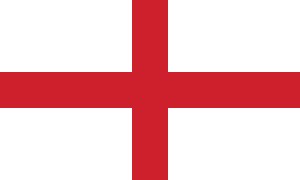
Guernseys flag
Guernseys tidligere statsflag er identisk med Englands flag
Guernseys flag blev indført i 1985, og består af et rødt georgskors på hvid bund, med et guldkors i midten. Guldkorset er et symbol for Vilhelm af Normandiet, som skal have ført et hvidt flag med guldkors under slaget ved Hastings.